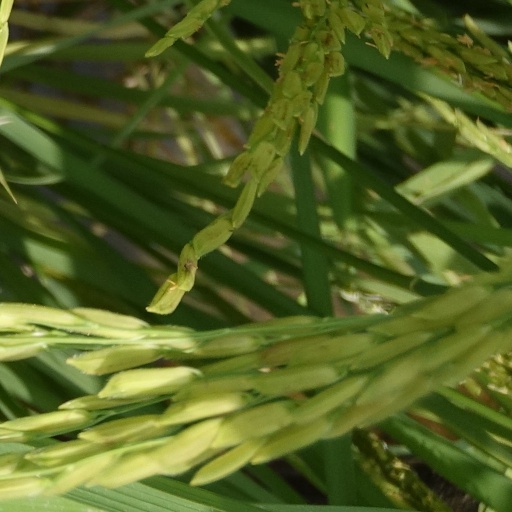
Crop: rice